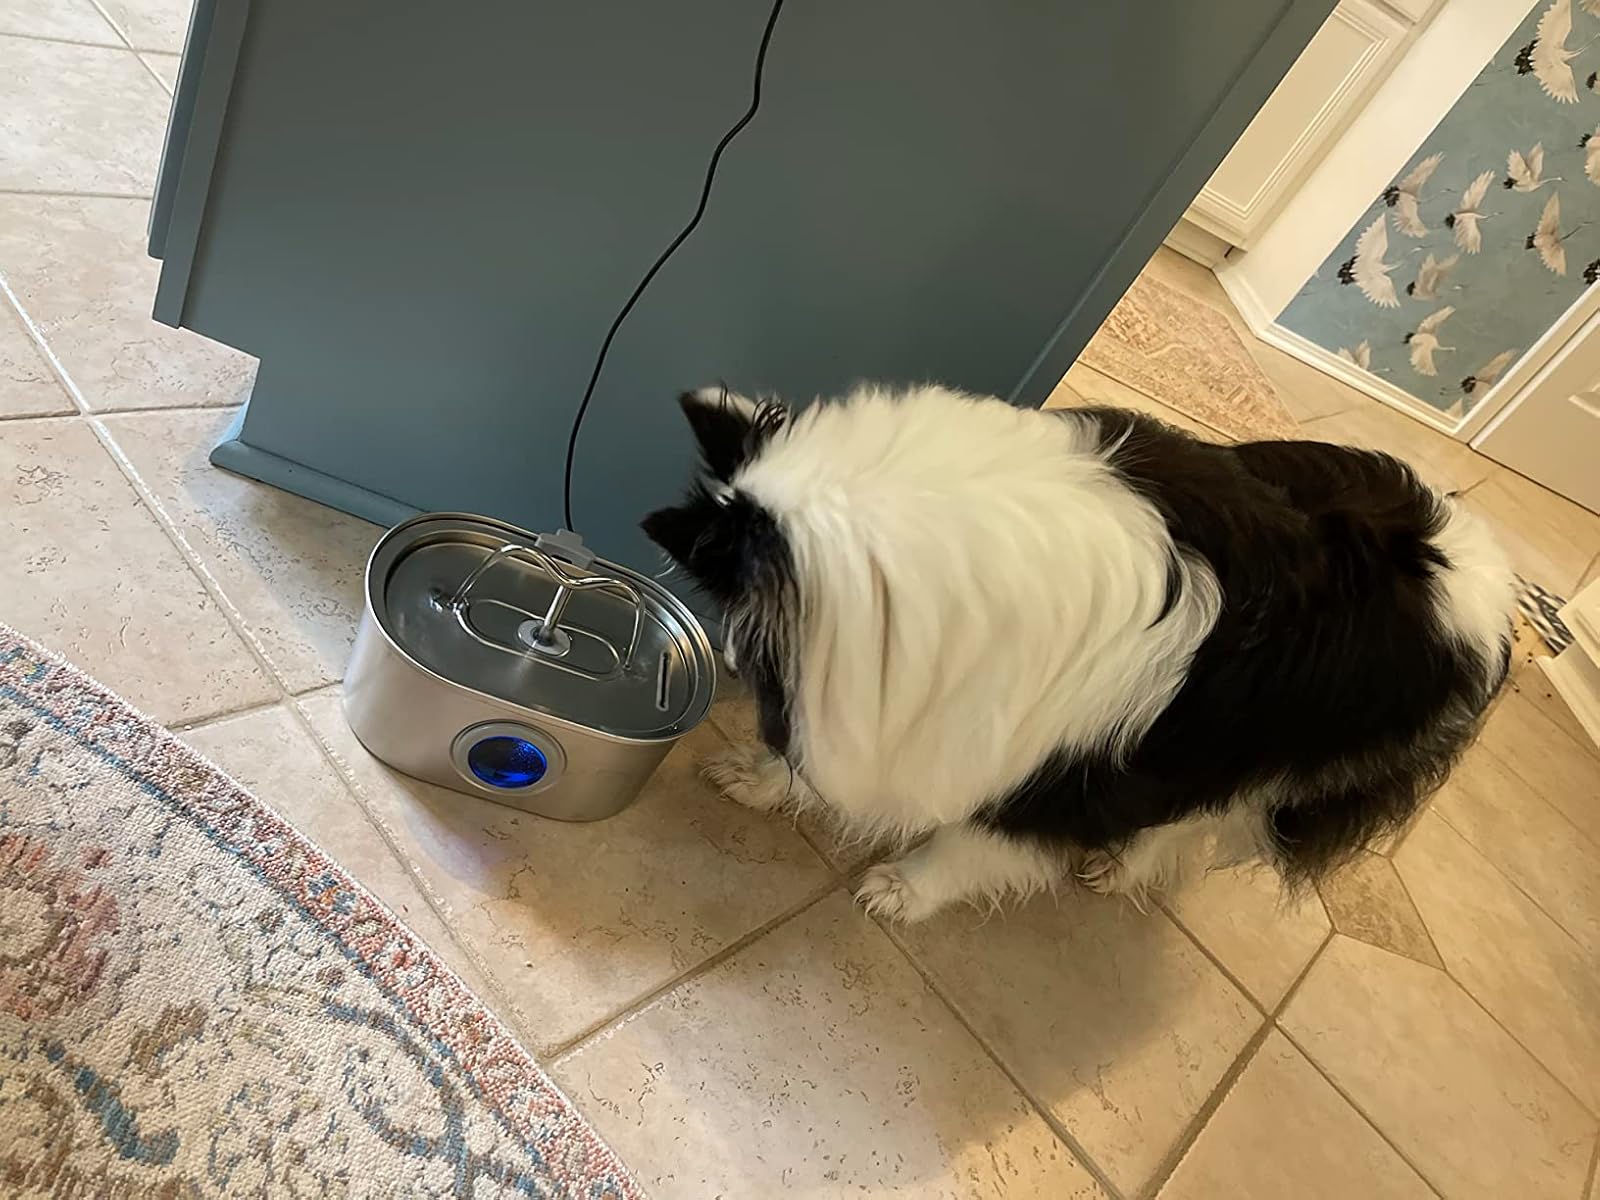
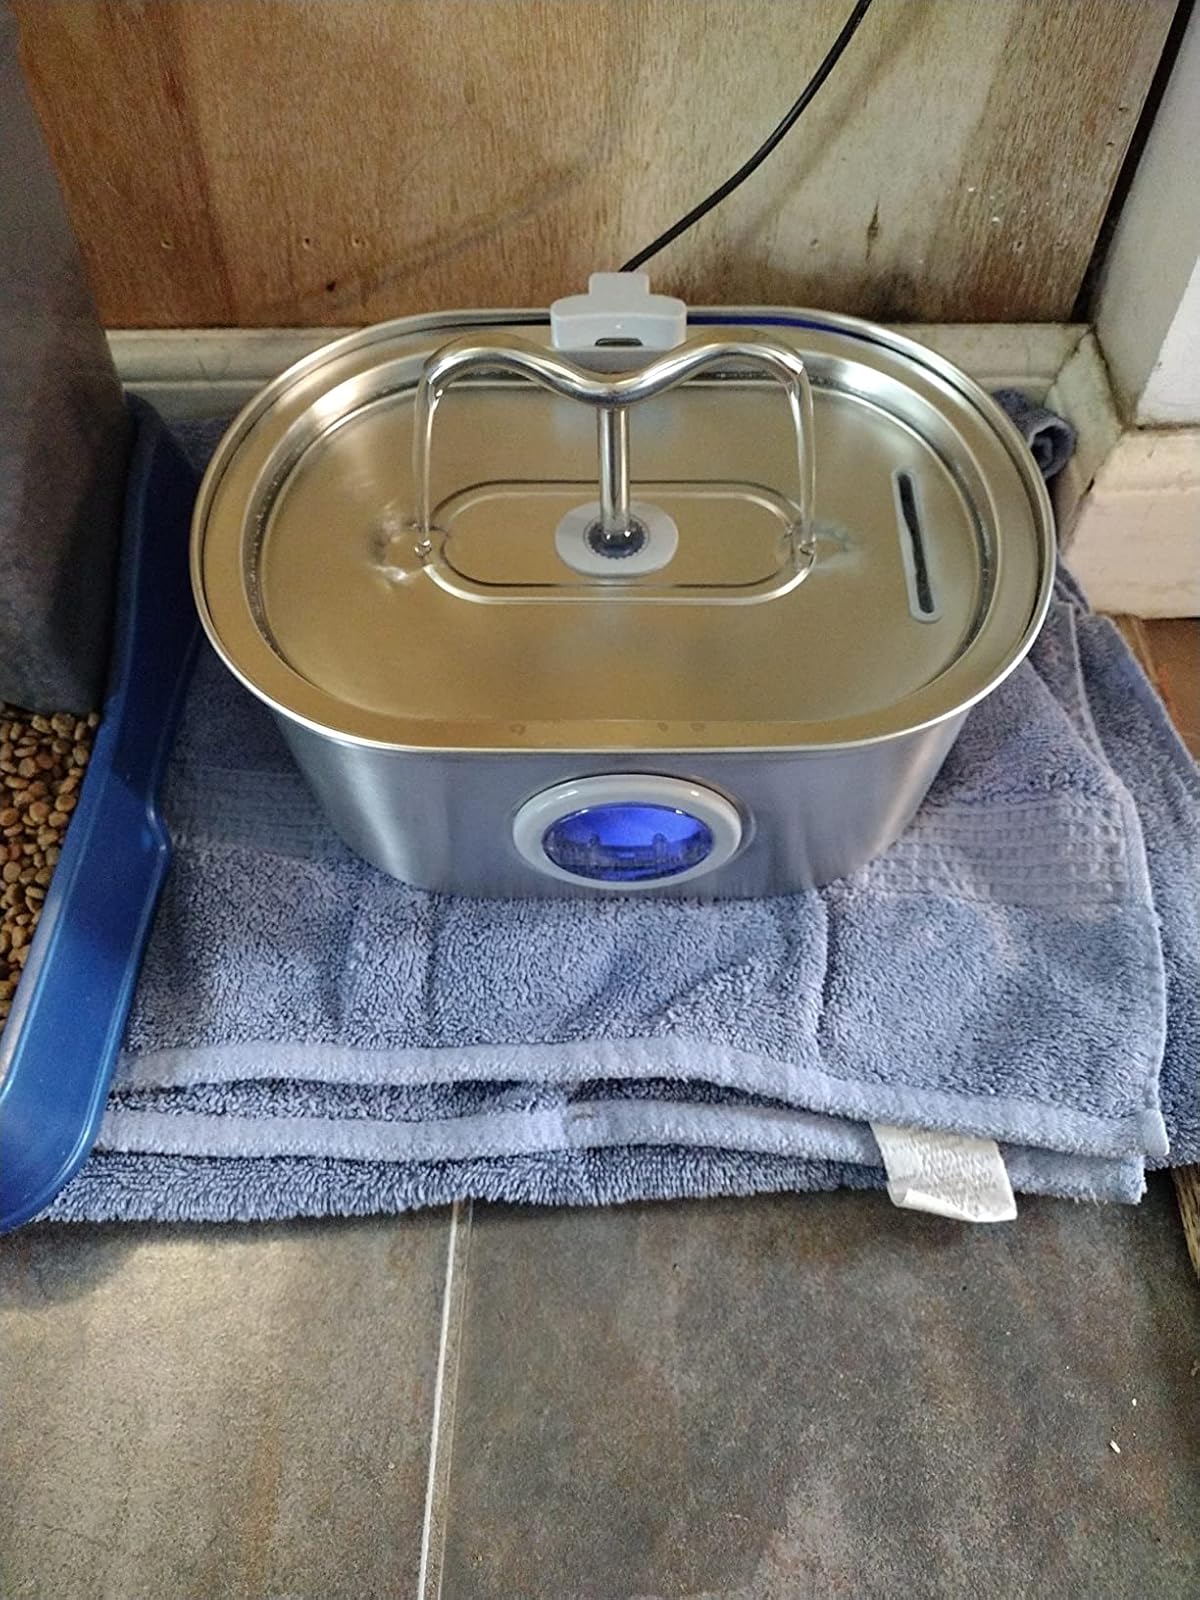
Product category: items_bowl
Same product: yes